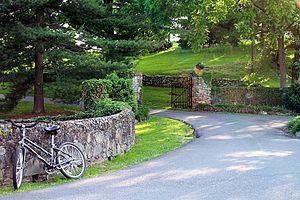
Airlie est un hôtel américain situé à Warrenton, en Virginie. Ouvert en 1892, cet établissement est membre des Historic Hotels of America depuis 2015.